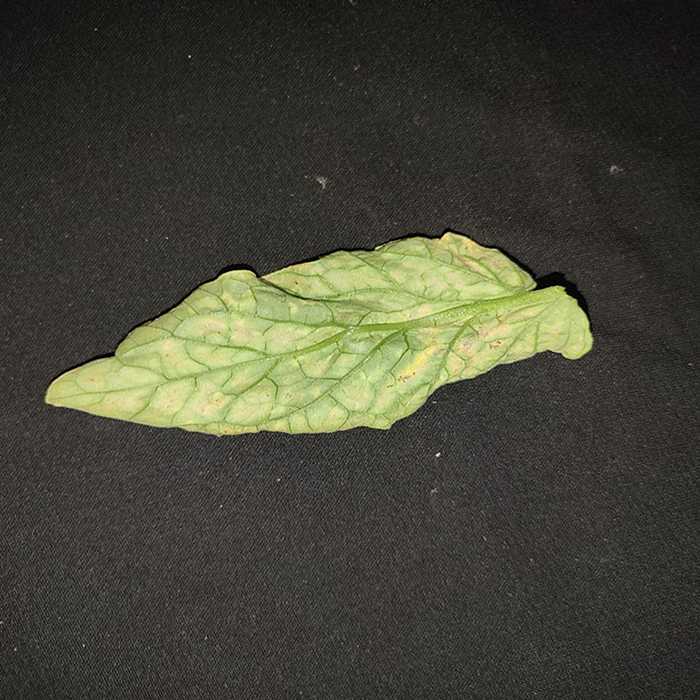
Plant: Tomato
Label: Tomato spotted wilt